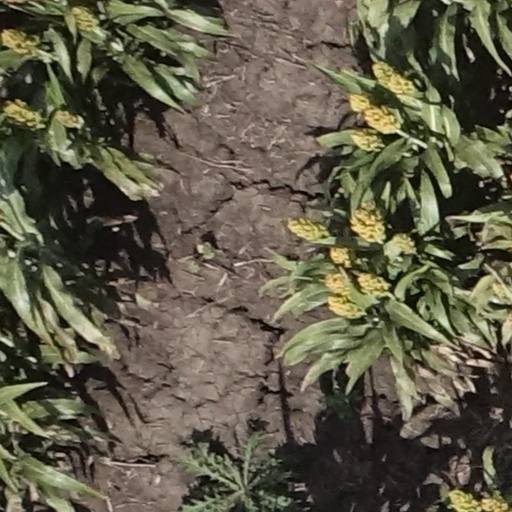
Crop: sorghum